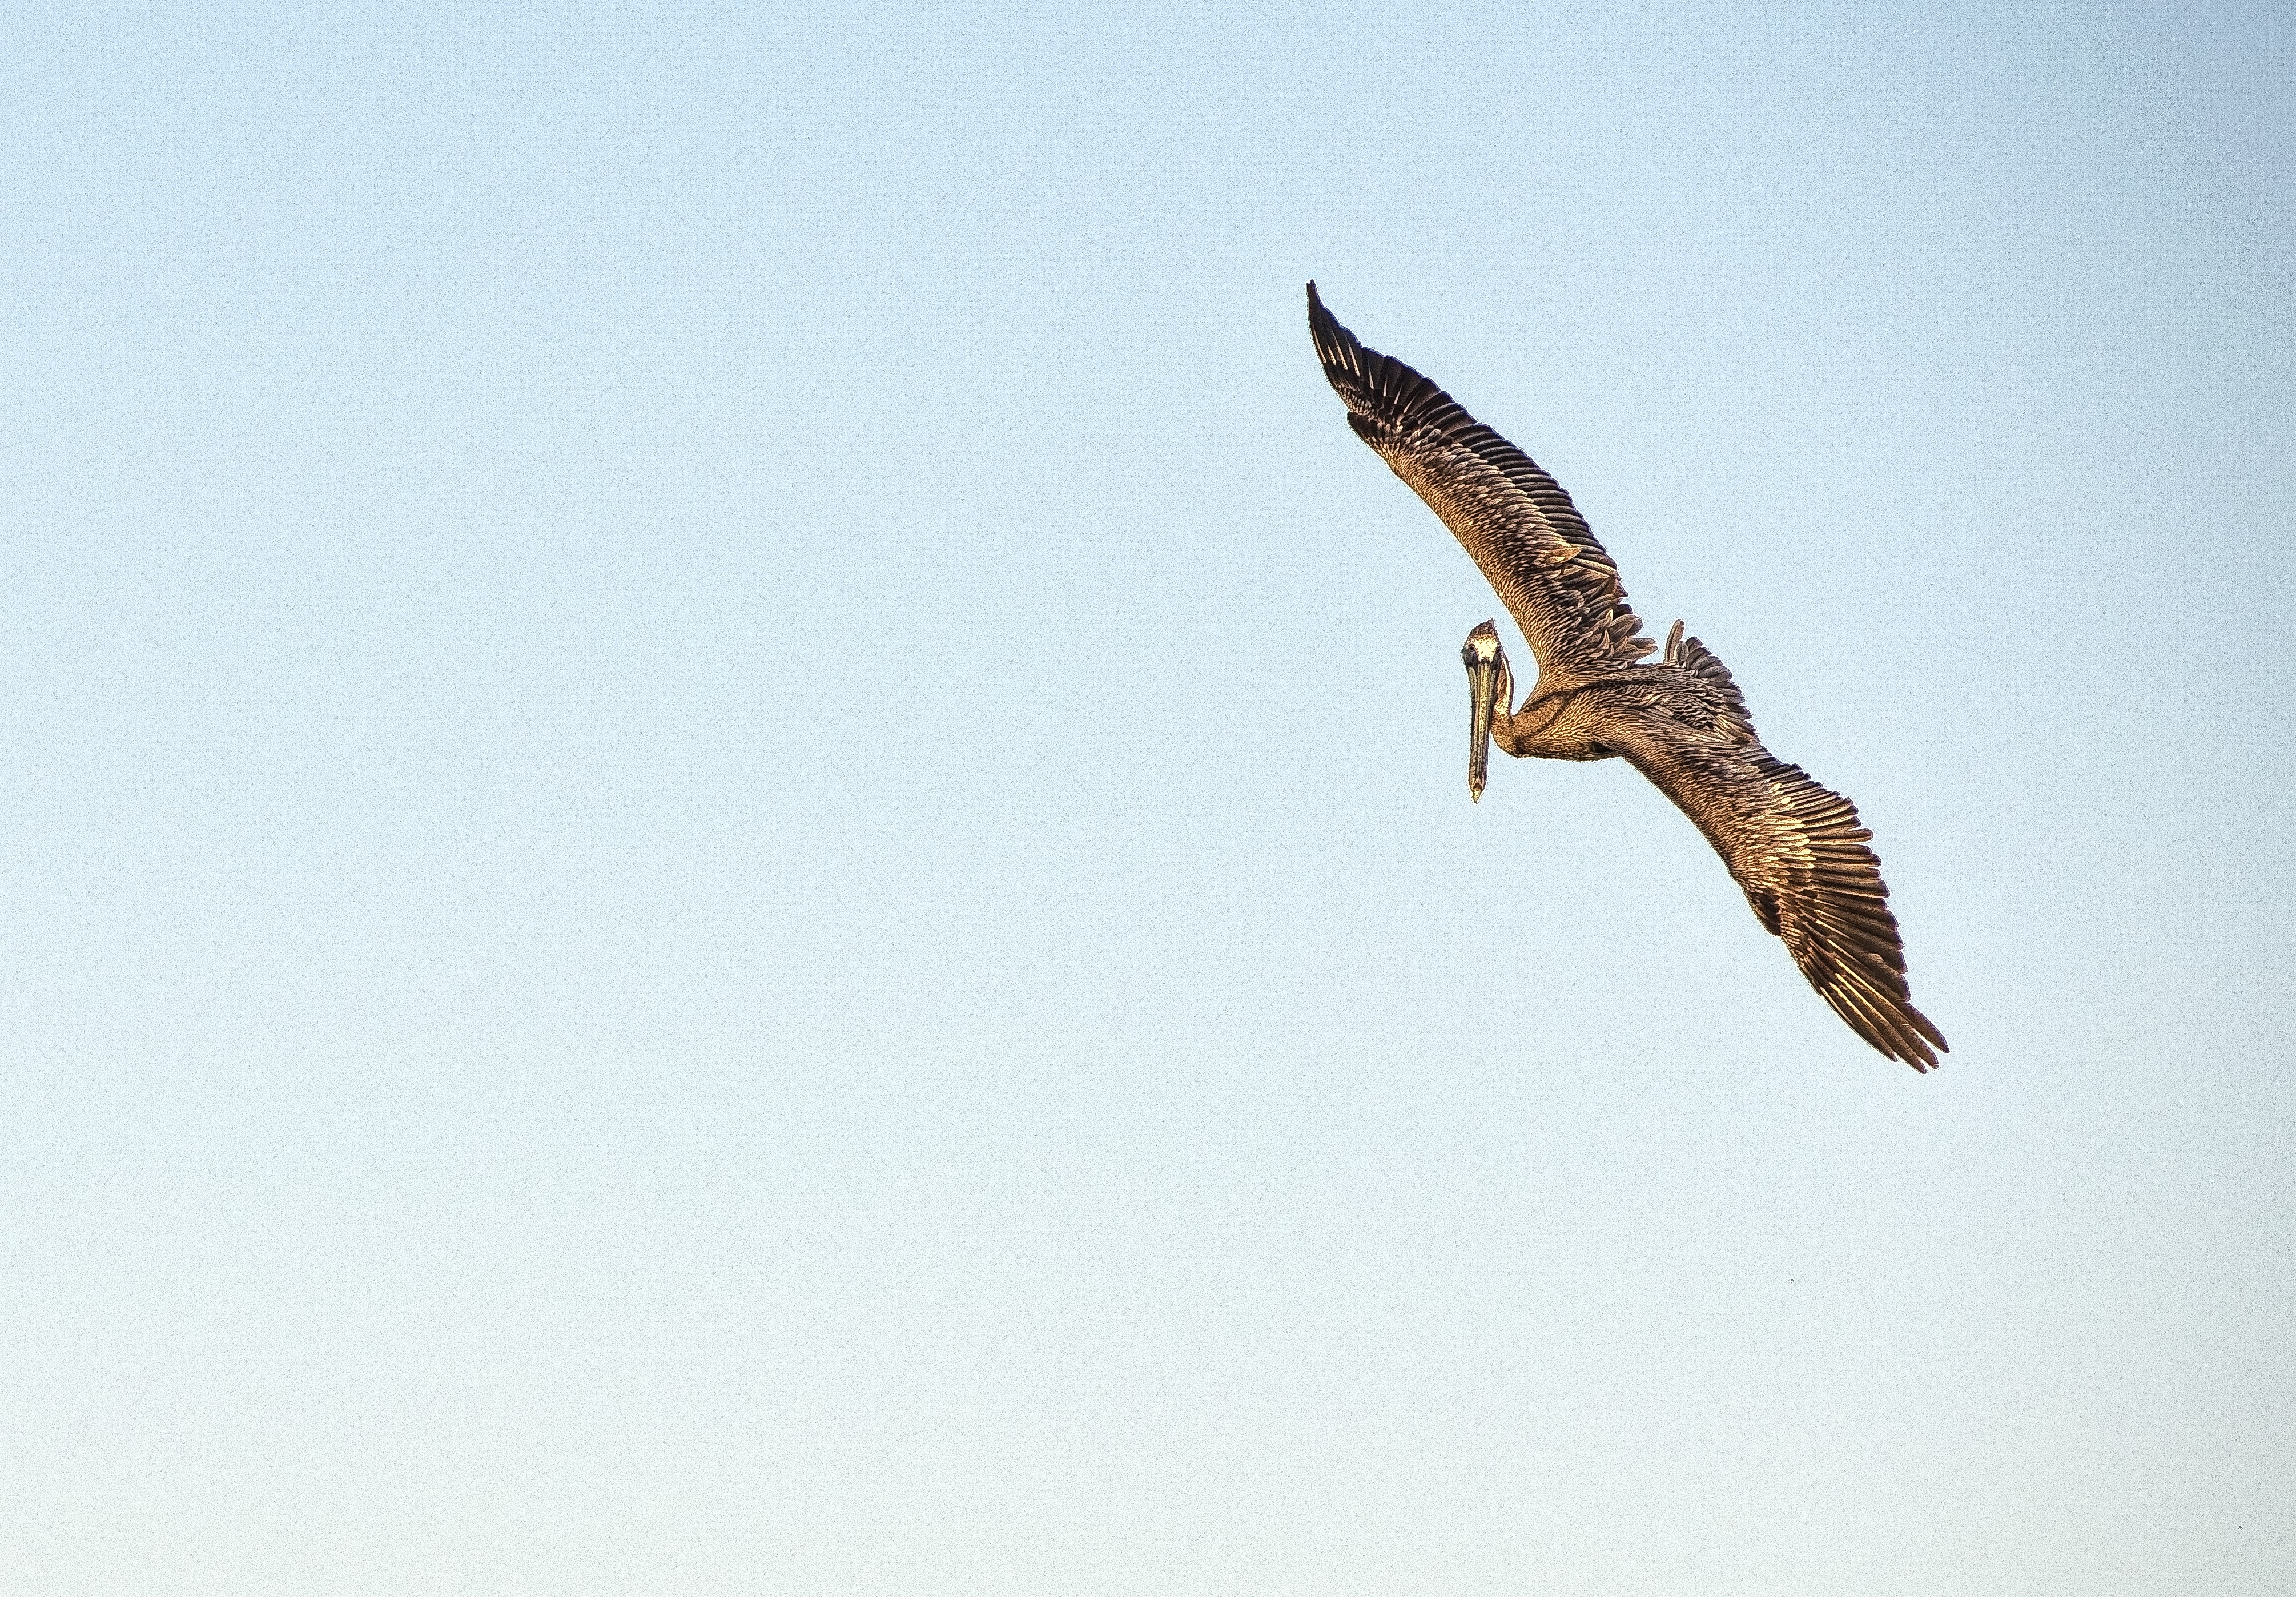
silhouette, bird, wing, sky, animal, wildlife, beak, flight, eagle, hawk, fauna, flying bird, bird of prey, falcon, harrier, buzzard, birds flying, accipitriformes